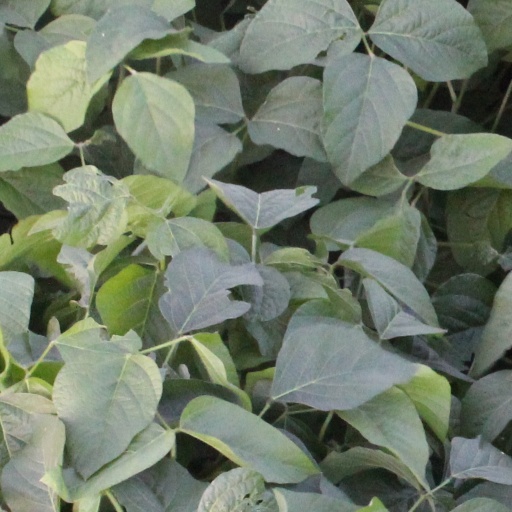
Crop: soybean